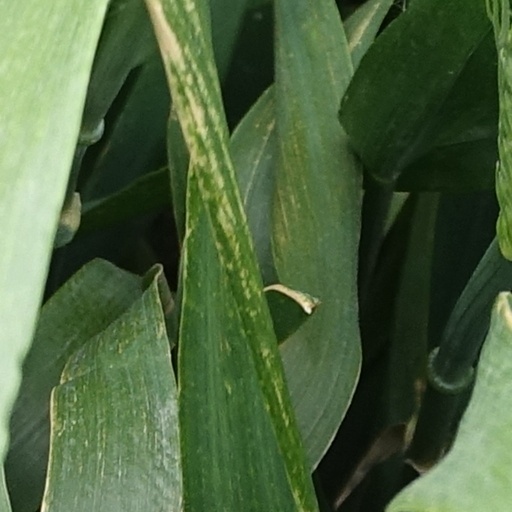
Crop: wheat